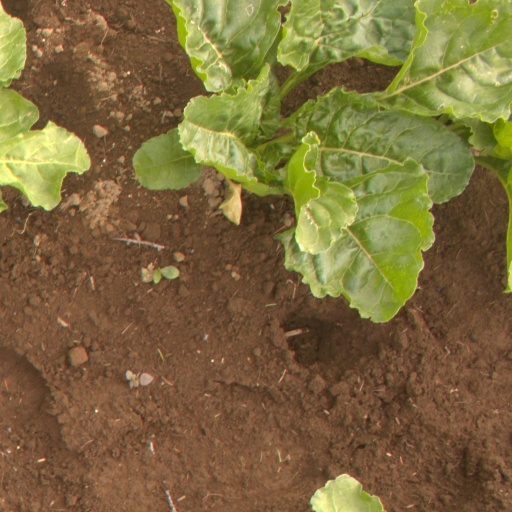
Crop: sugar beet